Brow, Dumfries and Galloway

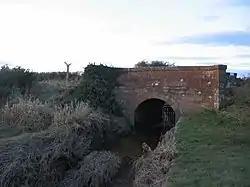
The Brow Bridge over the Raffles Burn.

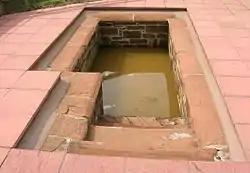
The Brow Well.

Constructed in its present form in the 20th century, the Grade C Listed well (NGR NY 308505, 567509) is a roughly L-shaped tank with ashlar red sandstone walls entered via stone steps. The iron-rich water was originally taken from a pipe using an iron cup attached to a chain. A drain takes the water to the nearby Raffles or Brow Burn.